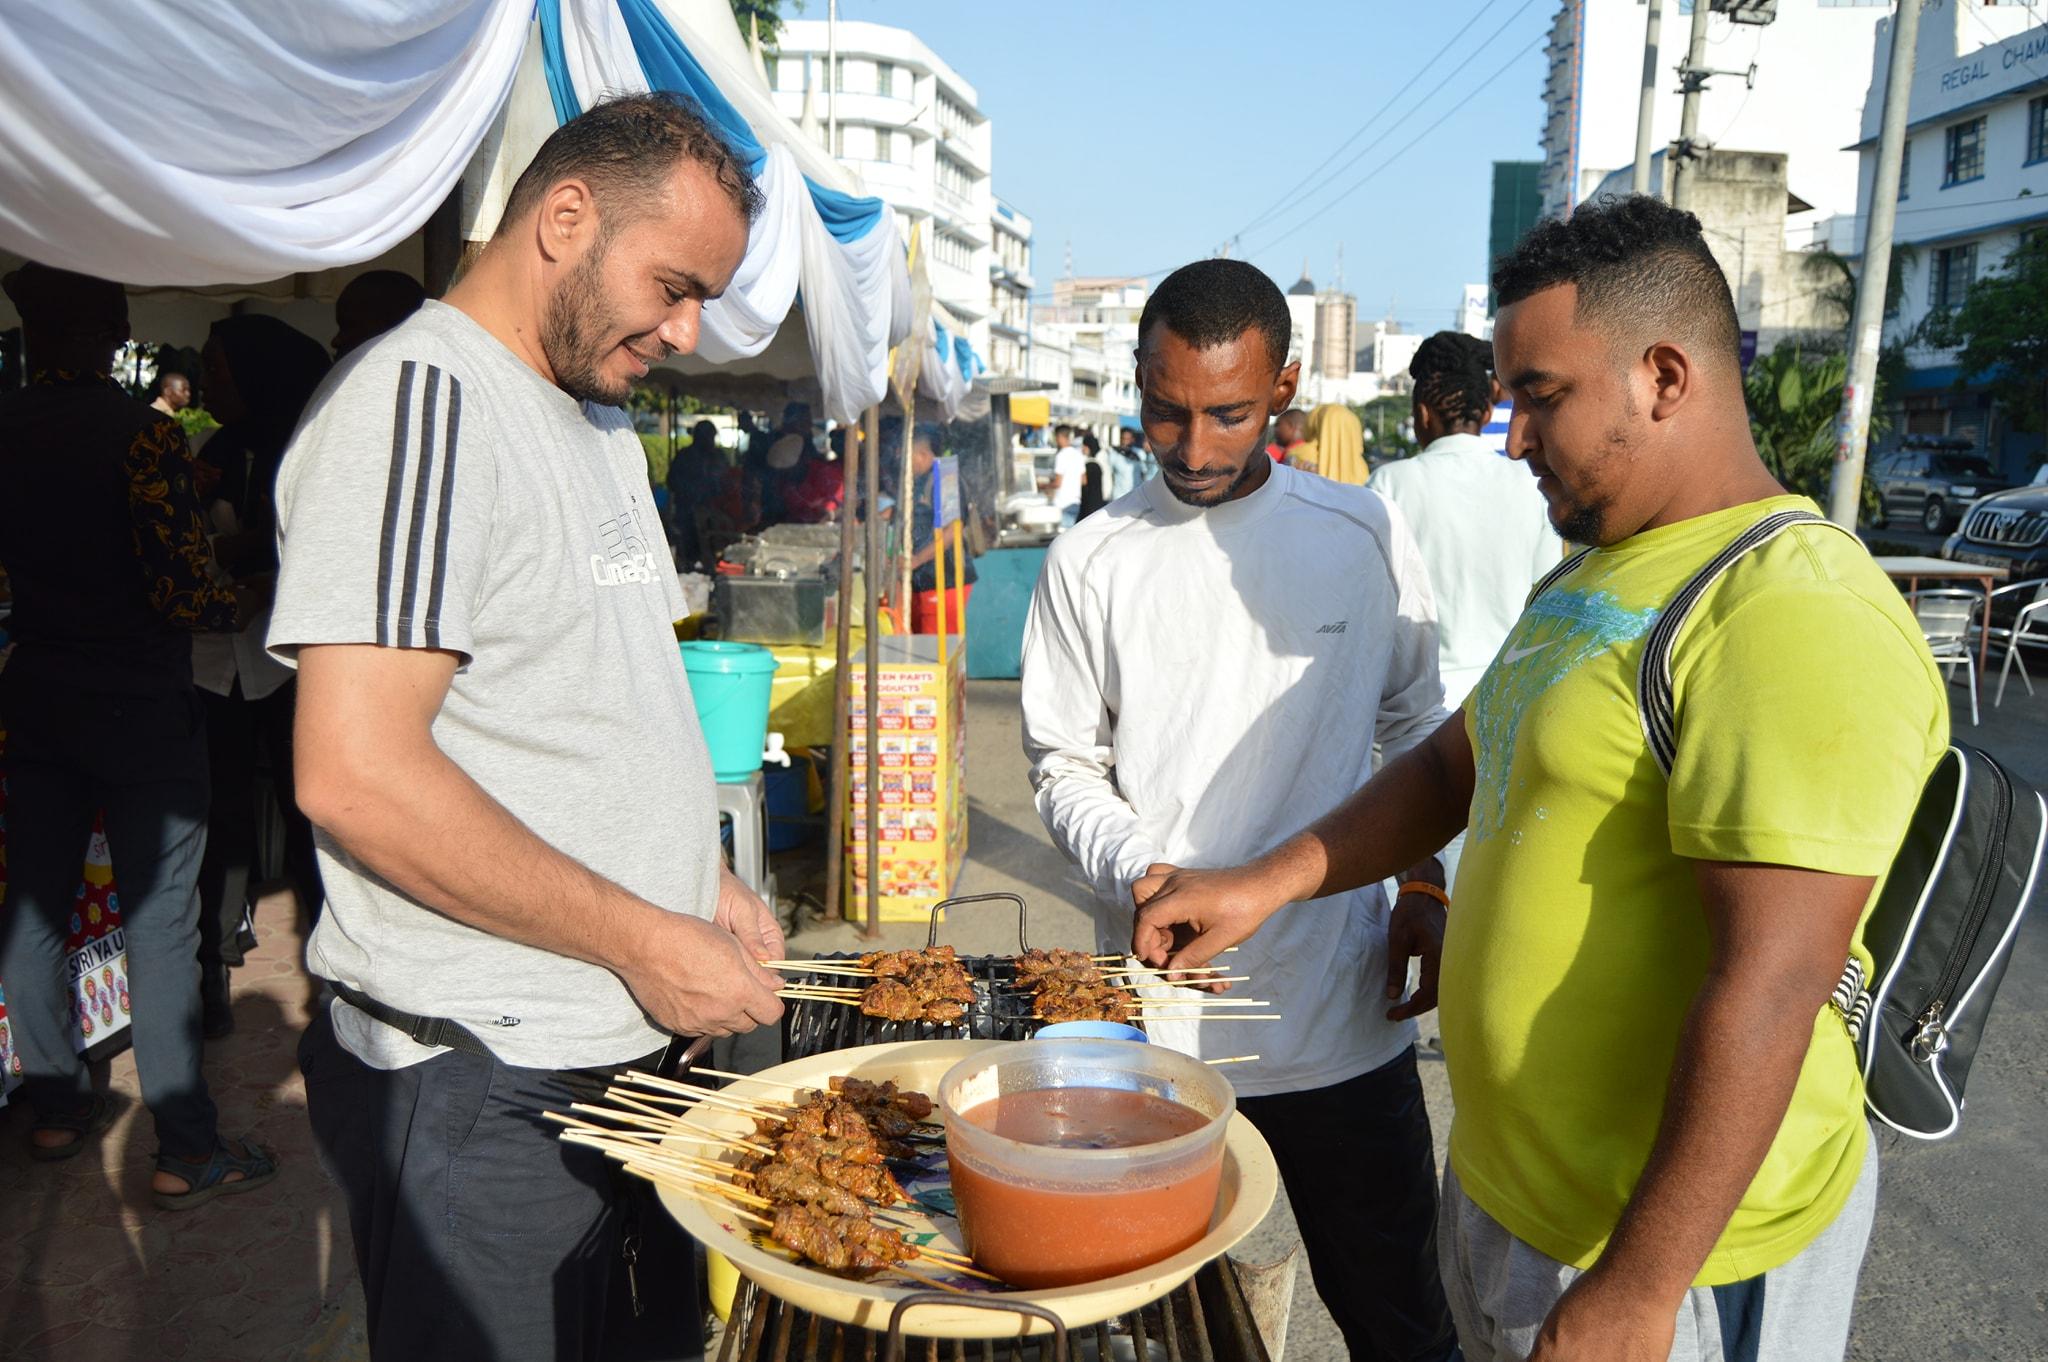
Wanaume watatu walio rangi nyeupe, wawili wamevalia mashati meupe mmoja shati la [cs] colour [cs] nyingine huku mmoja amebeba bagi nyeusi mgongoni huku wanashikilia nyama mbazo zinachomwa na mchuuzi huyu, kando kuna sahani iliyo na mchuzi wa pilipili.